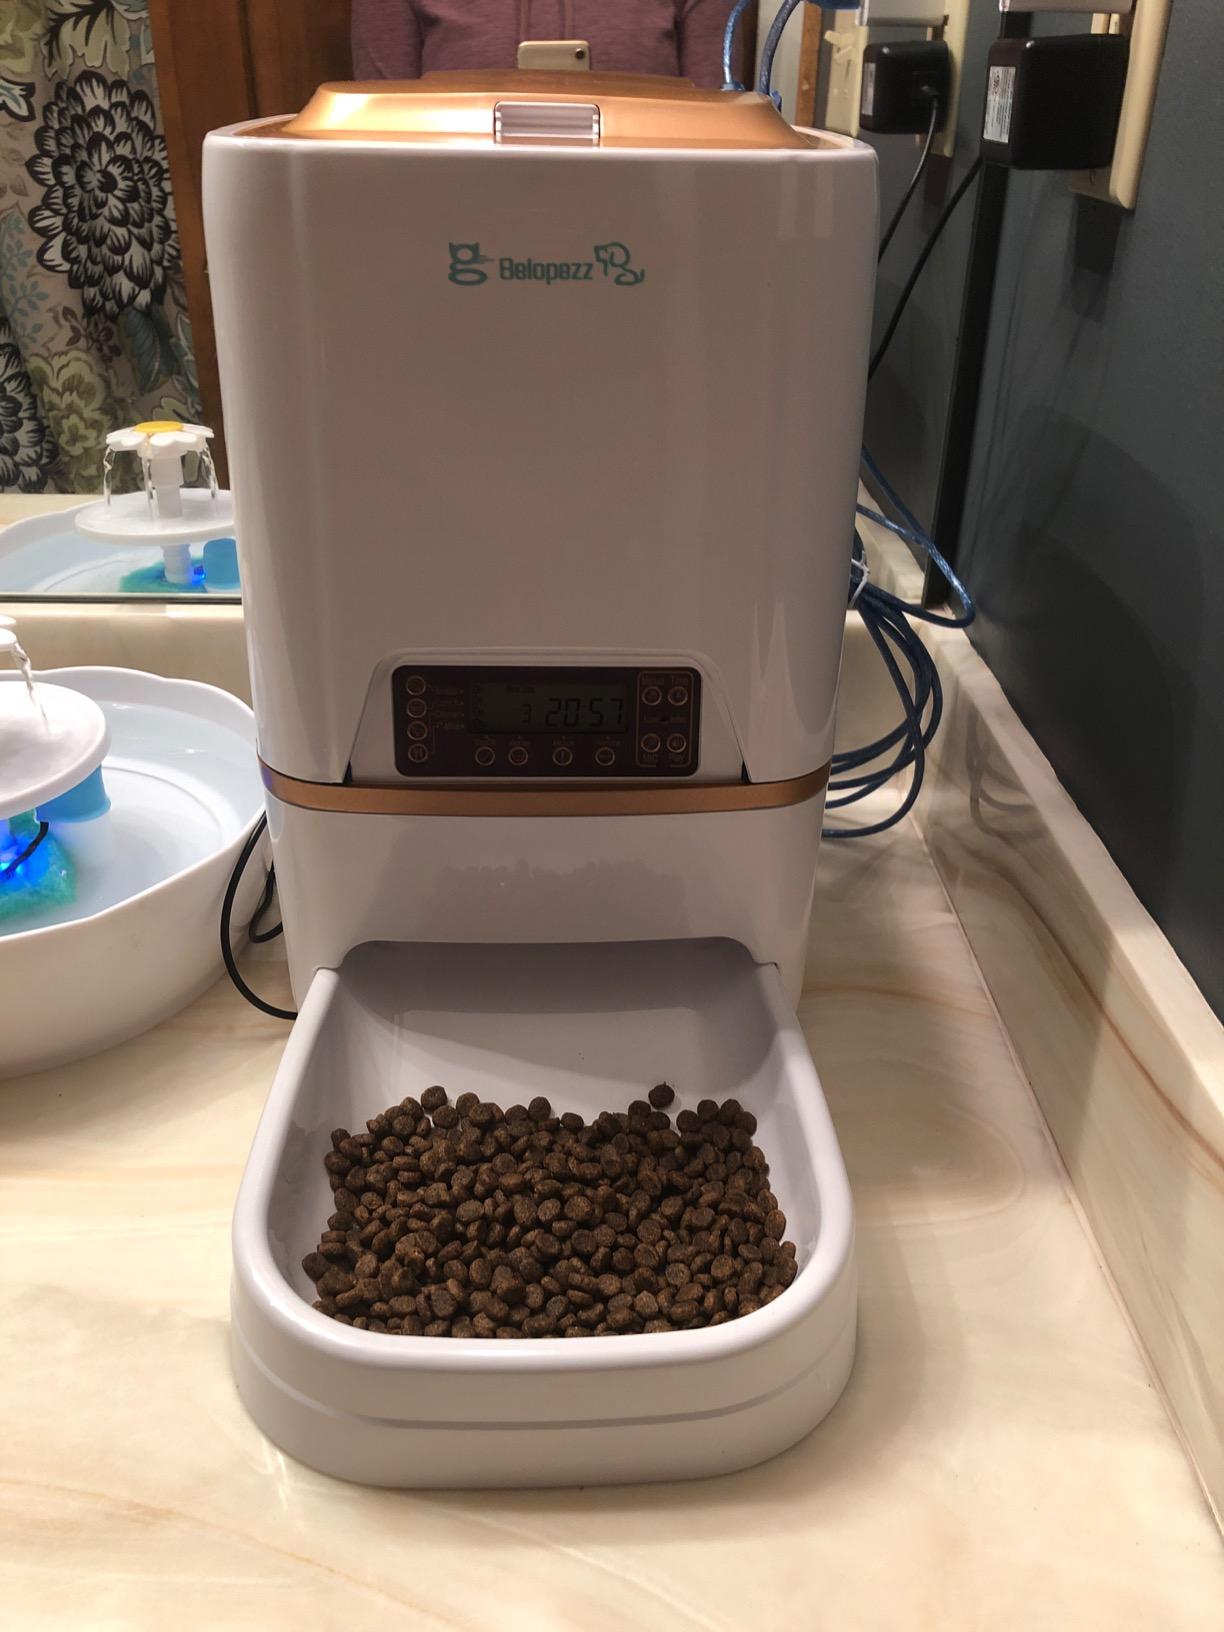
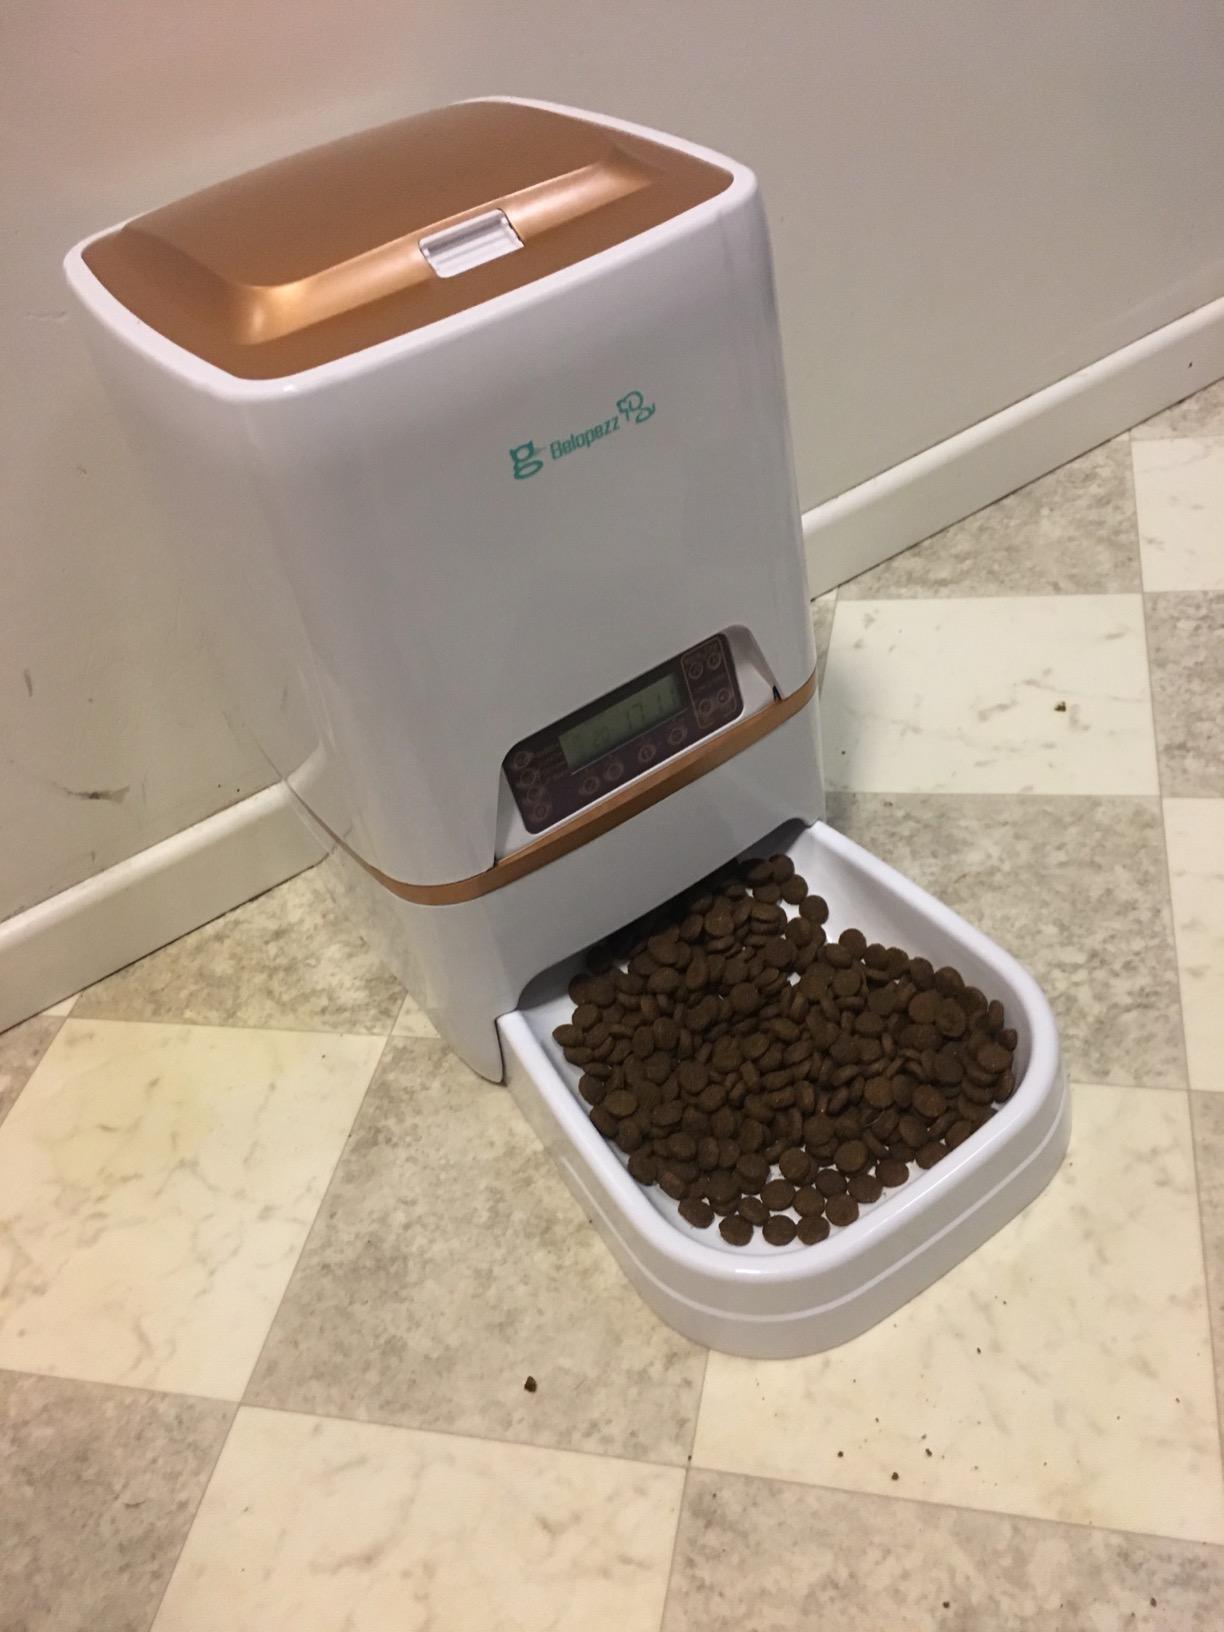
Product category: items_feeder
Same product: yes